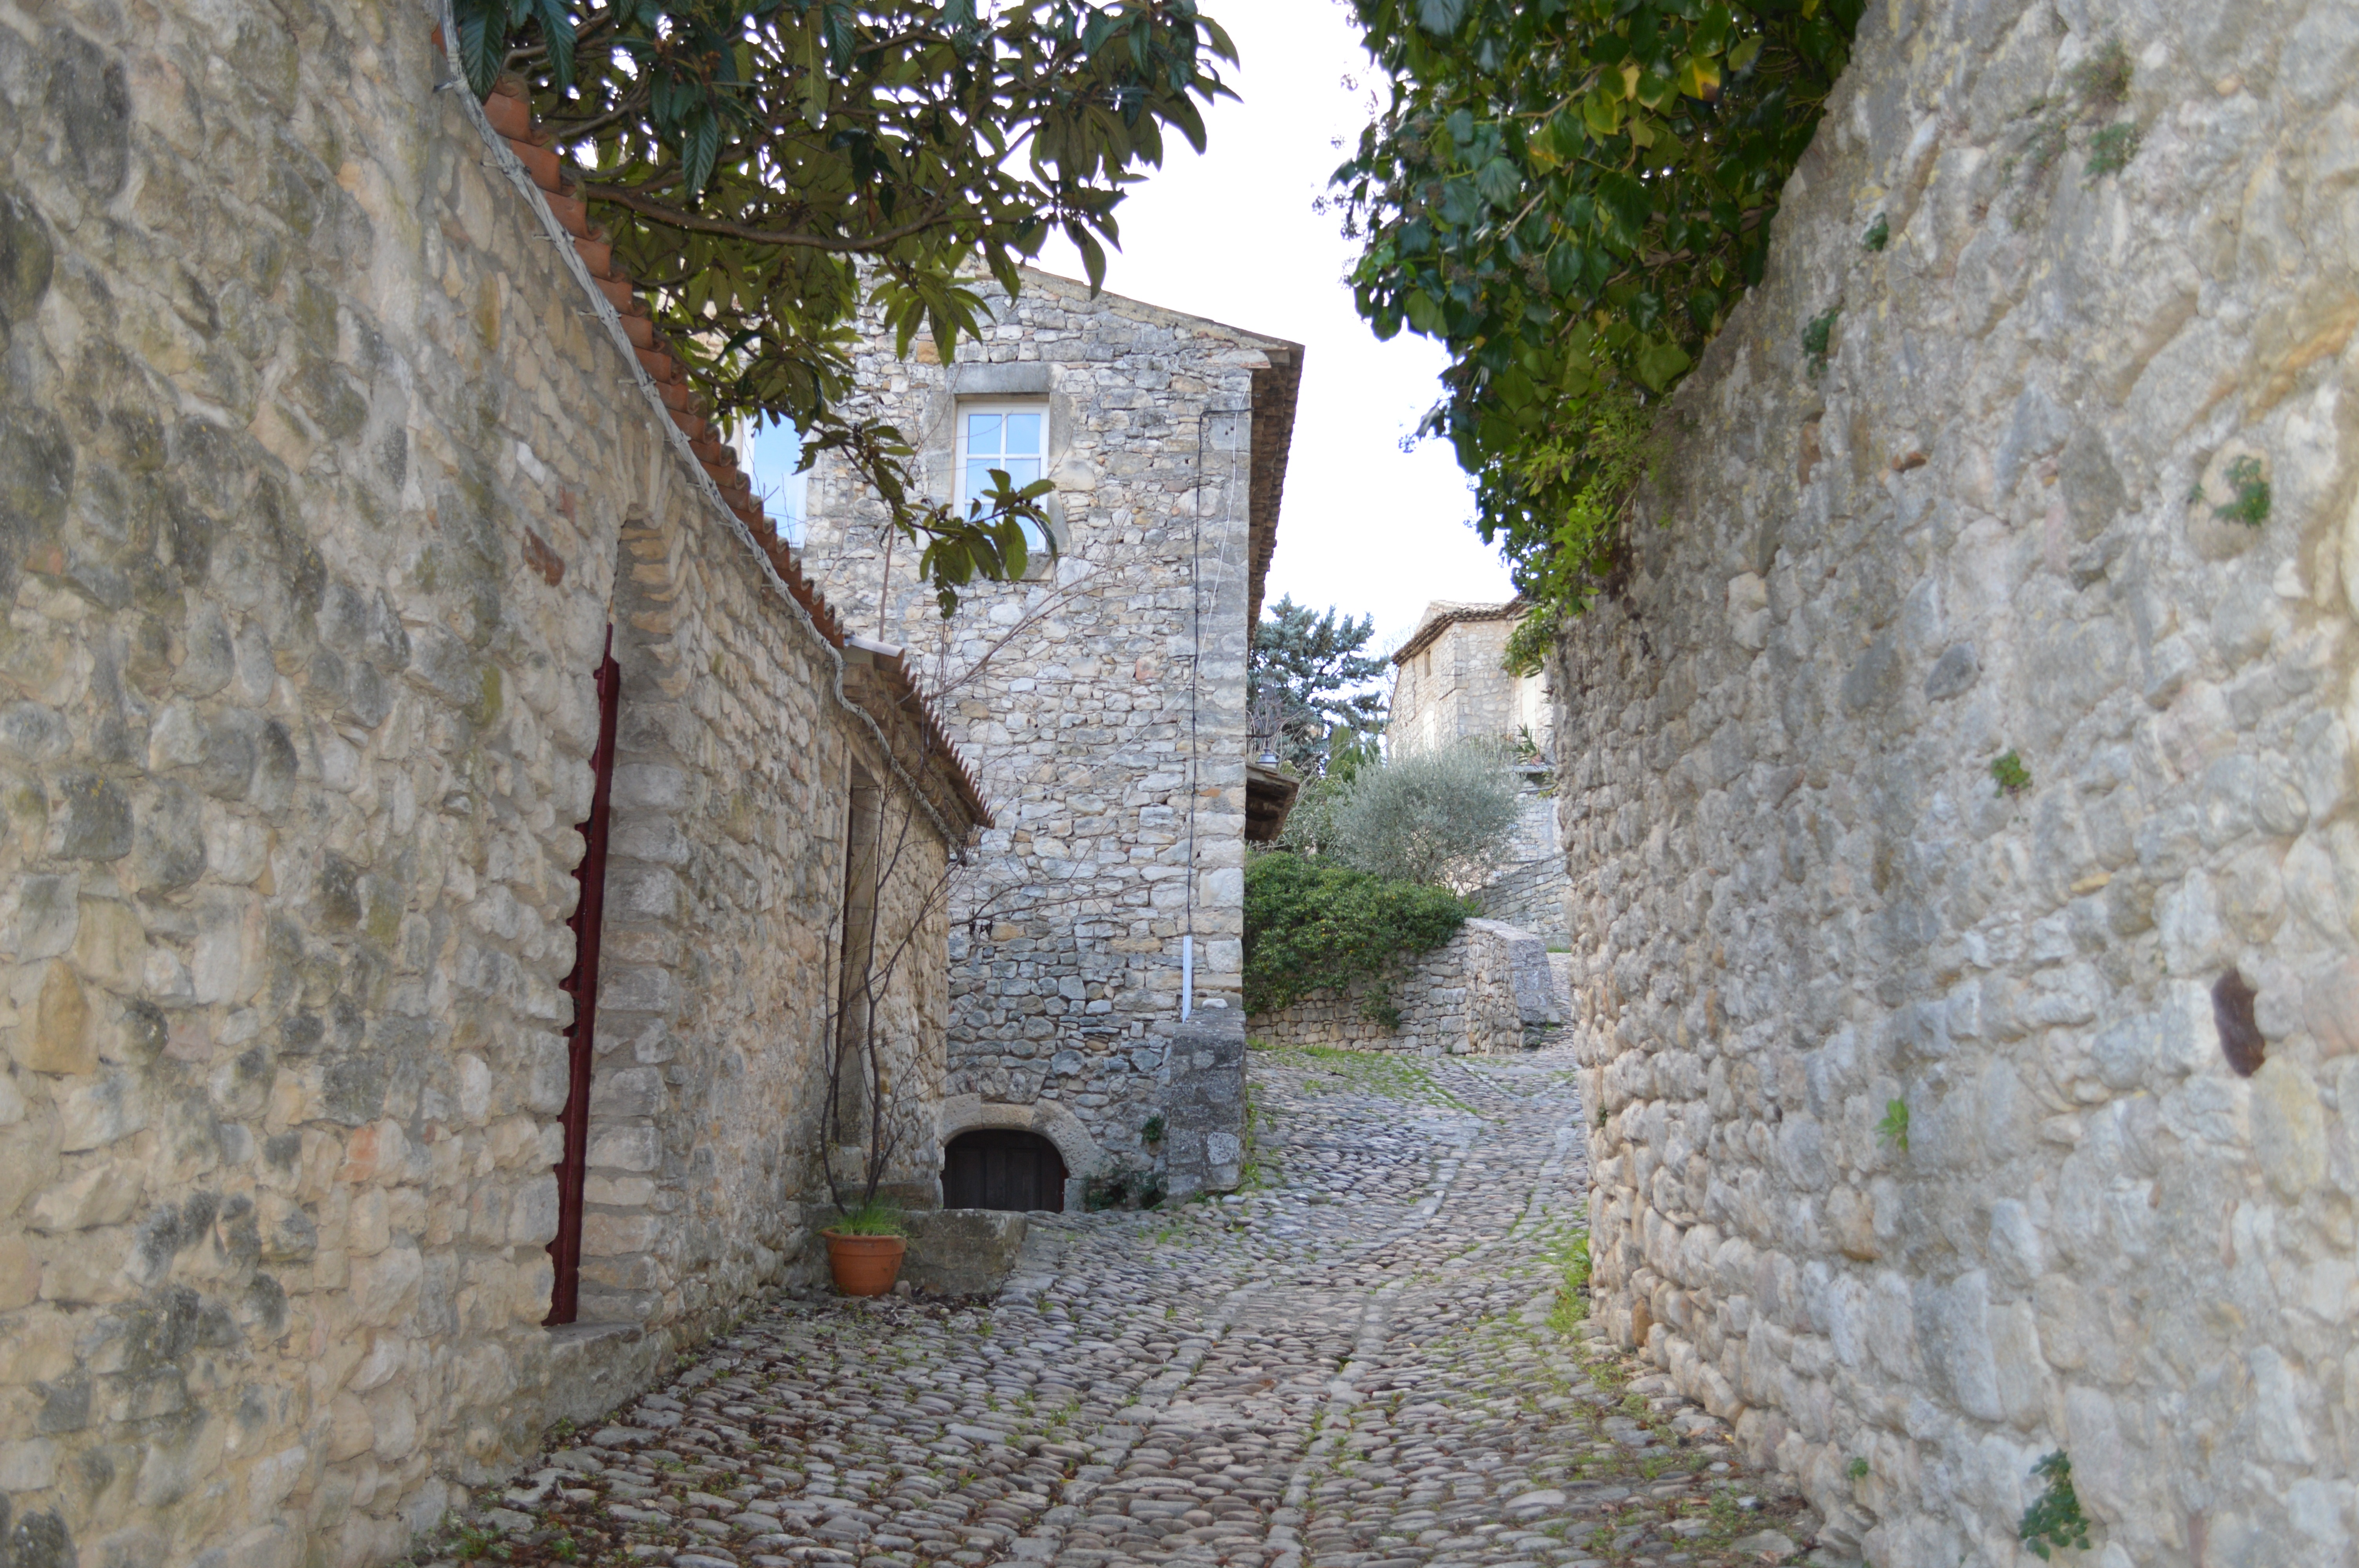
street, town, building, alley, wall, village, france, cottage, property, fortification, waterway, ruins, monastery, provence, history, pierre, old village, medieval village, ancient history, pretty french village